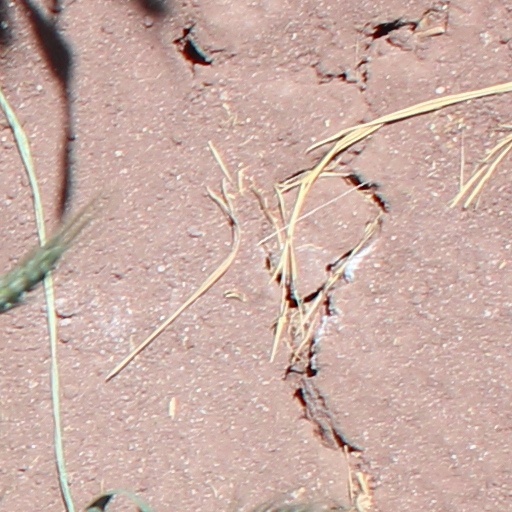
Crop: wheat